Southern Highland Craft Guild

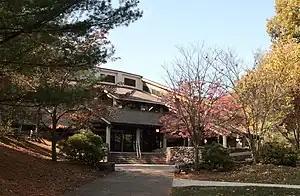
Folk Art Center is the headquarters for Southern Highland Craft Guild

Southern Highland Craft Guild is a guild craft organization that has partnered with the National Park Service for over seventy years. The Guild represents over 800 craftspeople in 293 counties of 9 southeastern states. It operates four retail craft shops and two annual craft expositions which represent the Guild members' work. These expositions occur in July and October and have taken place in the Appalachian mountain region since 1948.